The Skinners' School

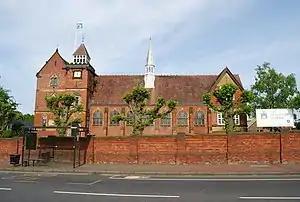
The main building

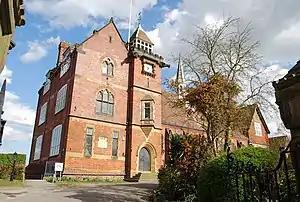
The main building

The school consists of a range of buildings built at various stages of the school's history. While each building services specific departments, these have changed as new building/facilities became available: